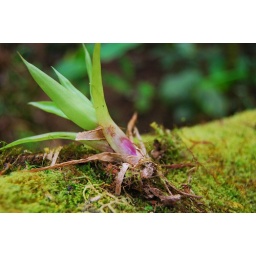
A bromeliad, also an epiphyte, growing in the cloud forest in Santa Elena. Family Bromeliaceae.